Knesset Yisrael

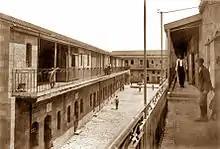
Knesset Bet, 1930s

In response to the overcrowded and unsanitary conditions in the Old City of Jerusalem, and the influx of new immigrants to Jerusalem in the late 19th century, 40 new neighborhoods were built outside the Old City walls between 1880 and 1900. Knesset Yisrael was one of the "kolel neighborhoods" built on behalf of European Ashkenazi immigrants who were being supported by charity funds collected from their countrymen. In 1888 the Central Committee, which oversaw the distribution of charity funds to Ashkenazi families, decided to purchase land and construct housing for its members.